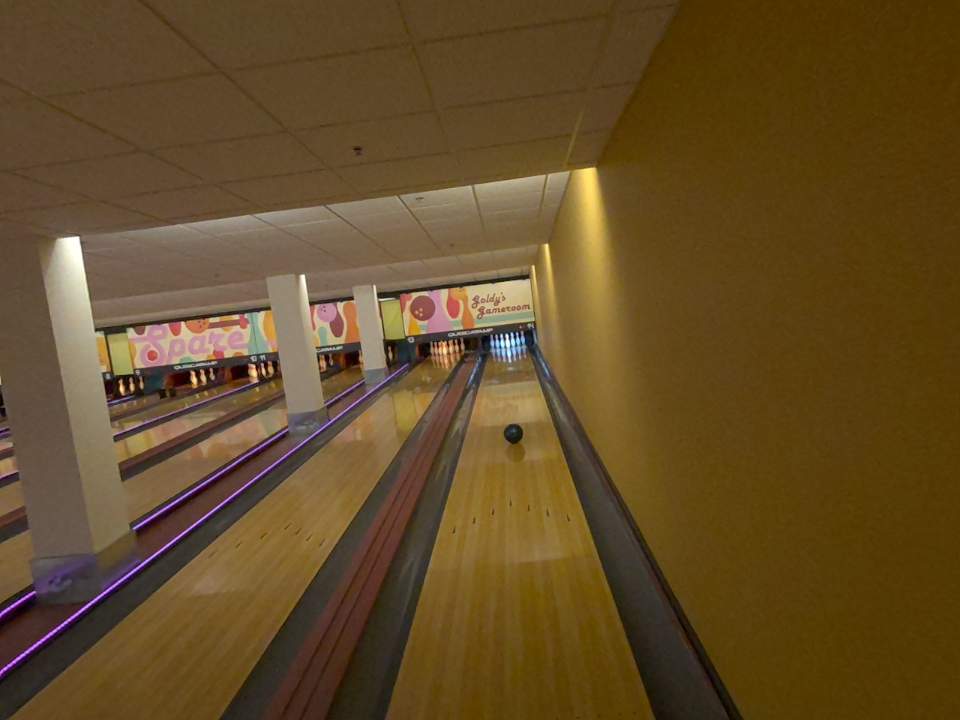
Object: bowling_ball